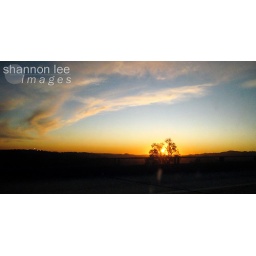
sunsetting in a striped sky